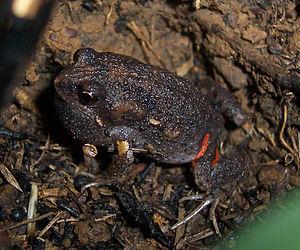
Uperoleia laevigata est une espèce d'amphibiens de la famille des Myobatrachidae.